Arbor Day Foundation

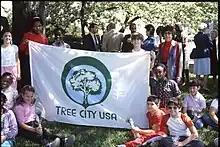
Tree City USA Event

The Arbor Day Foundation is an American 501(c)(3) nonprofit membership organization dedicated to planting trees. The Arbor Day Foundation has more than one million members and has planted more than 500 million trees in neighborhoods, communities, cities and forests throughout the world. The Foundation's stated mission is "to inspire people to plant, nurture, and celebrate trees."